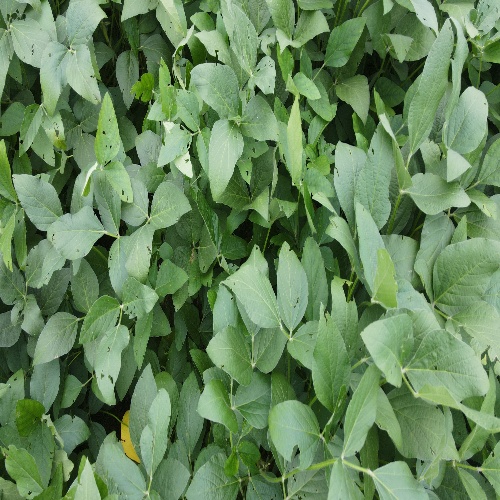
Label: Diabrotica_speciosa